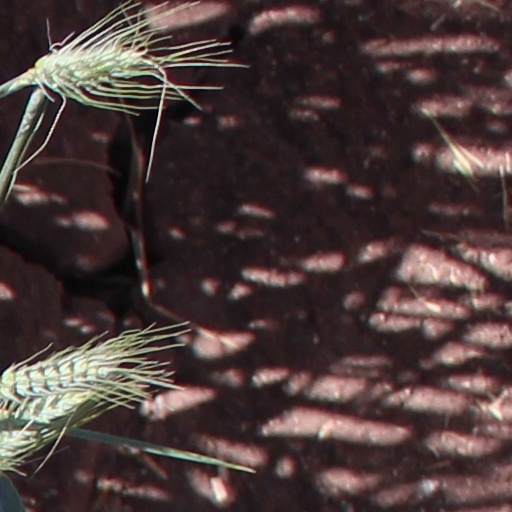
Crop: wheat